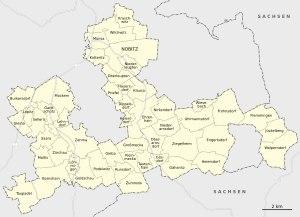
Nobitz est une commune allemande de l'est du land de Thuringe située dans l'arrondissement du Pays-d'Altenbourg.